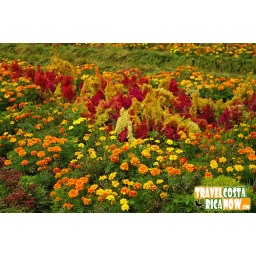
flower bed in Costa Rica